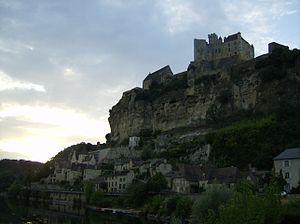
Beynac